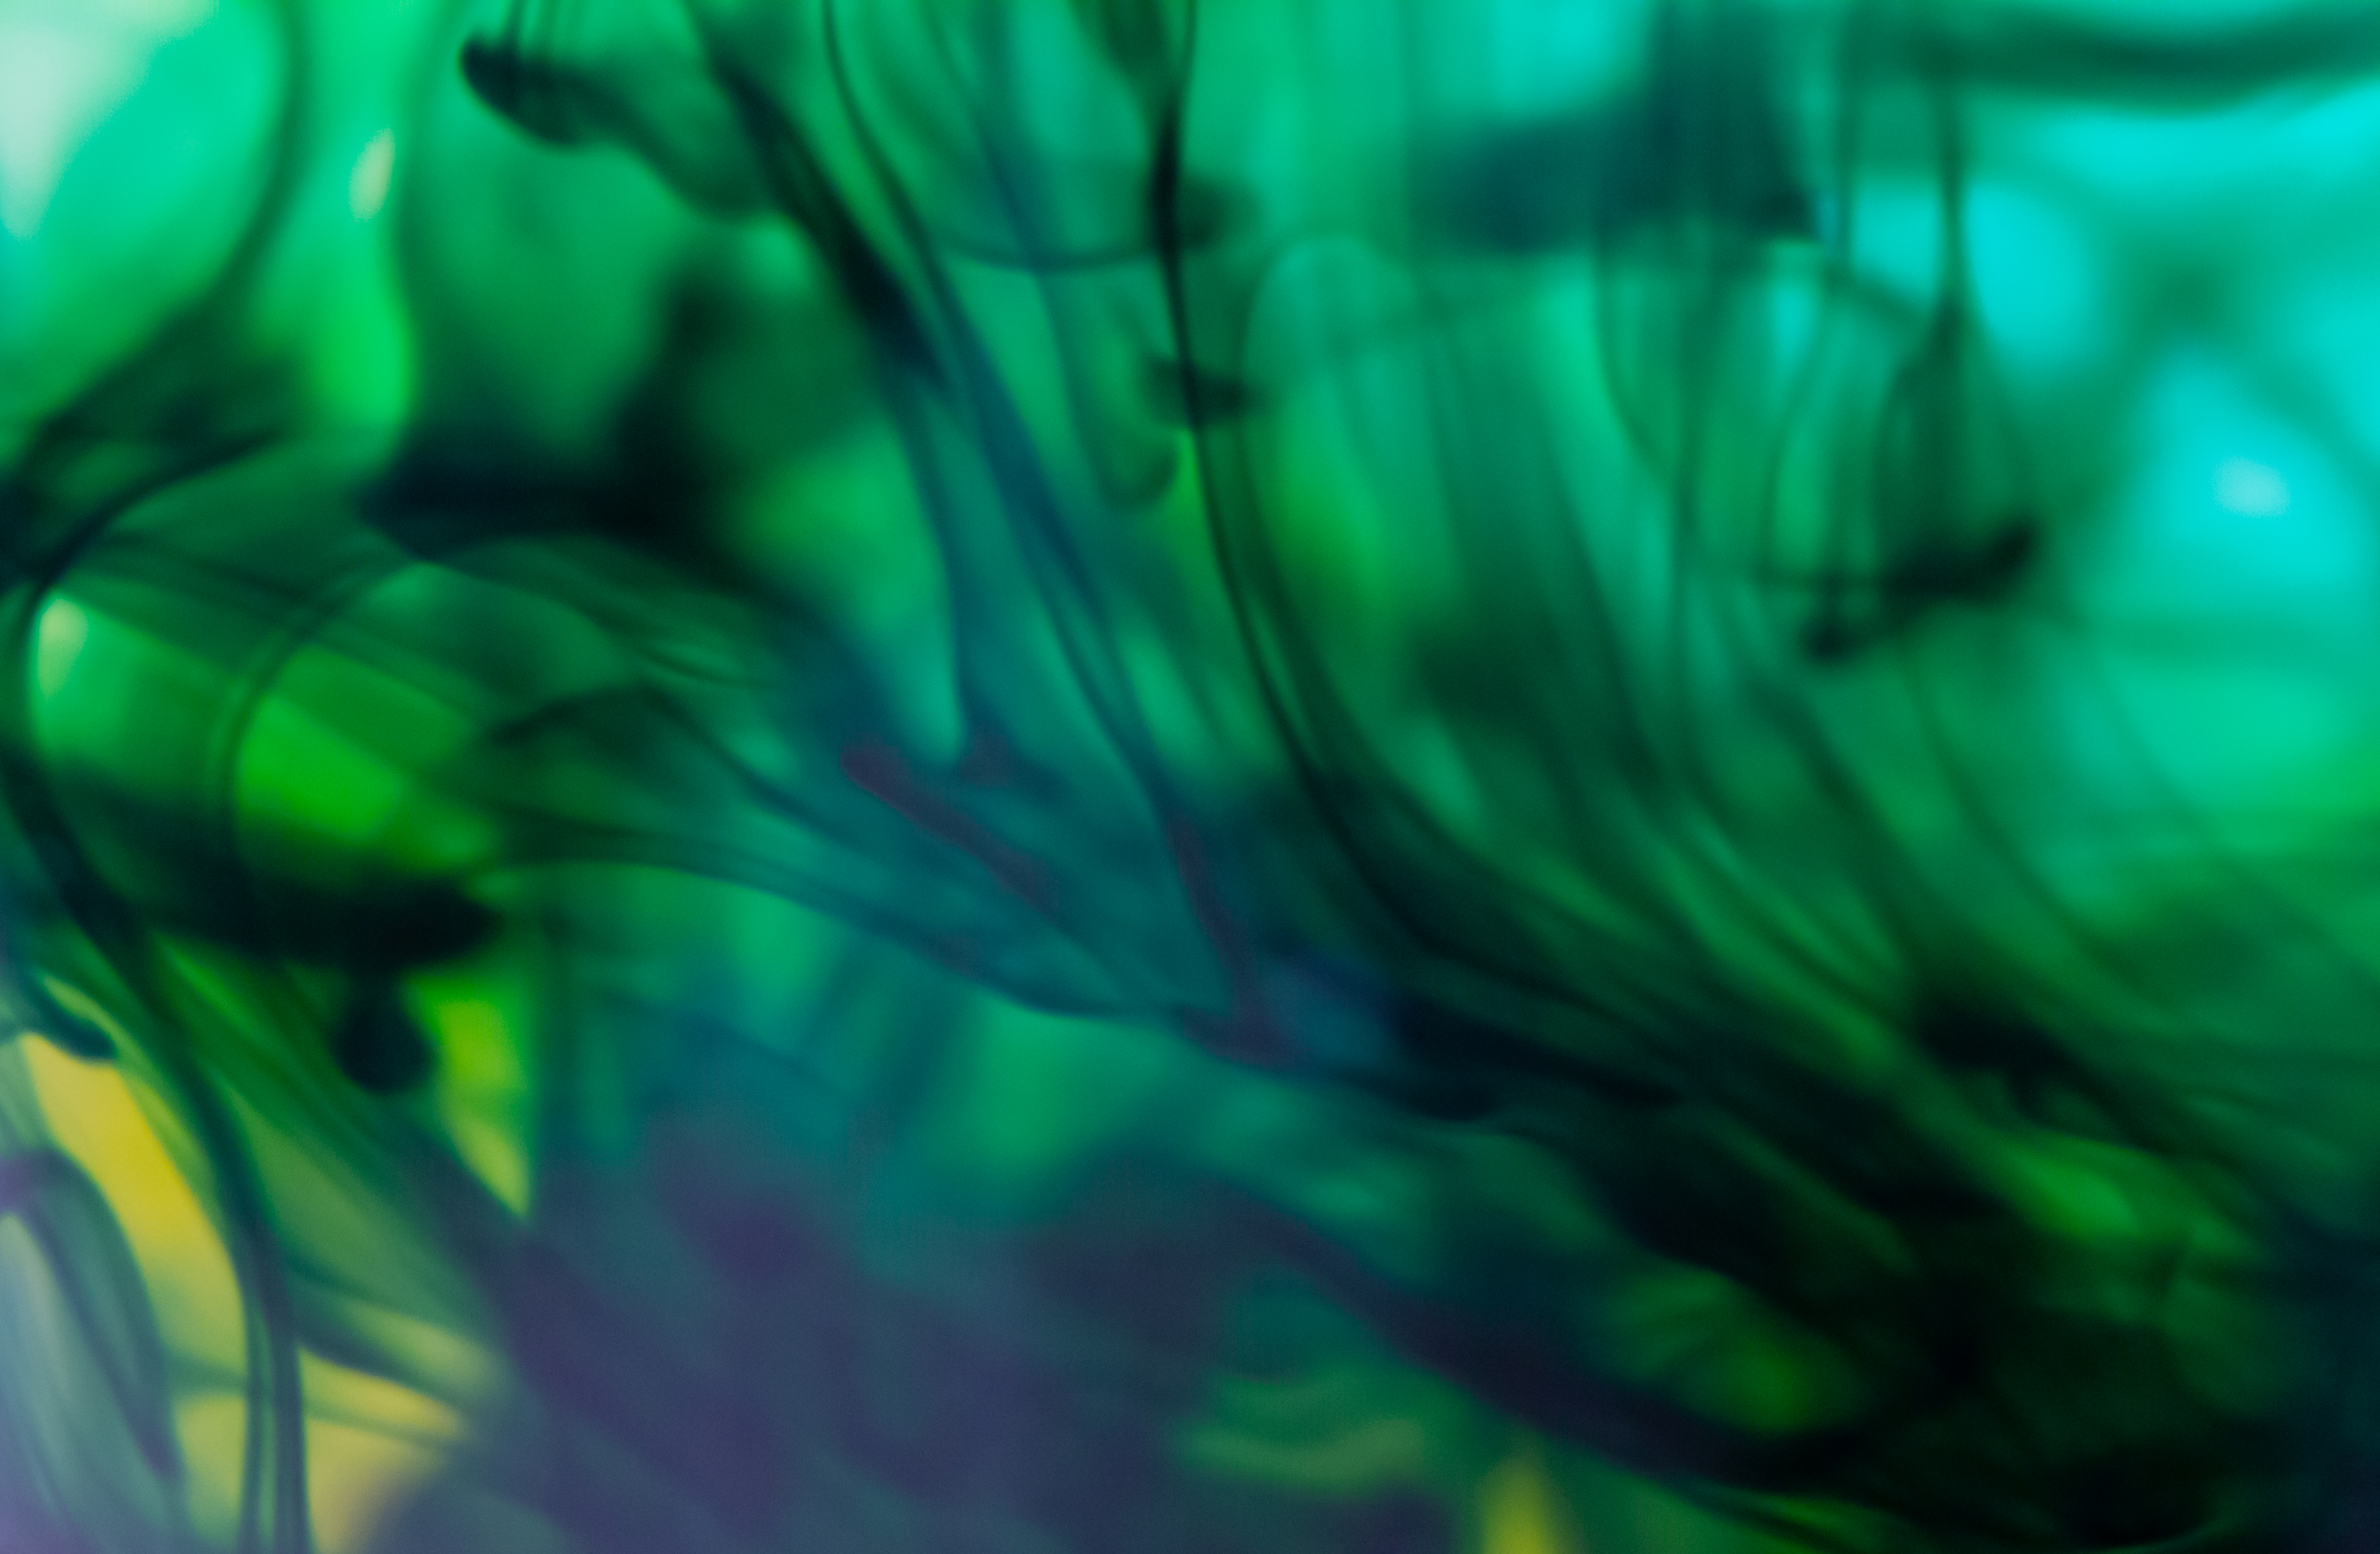
green, nature, blue, turquoise, water, leaf, organism, close up, macro photography, photography, plant, art